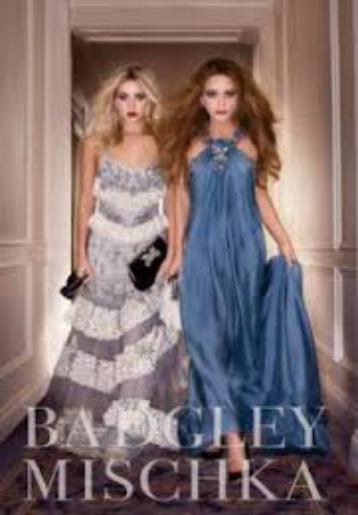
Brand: Badgley Mischka
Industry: Clothes